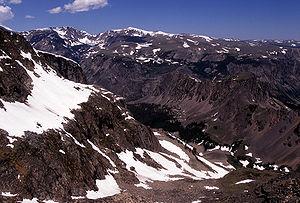
Les monts Beartooth se situent dans le centre sud de l’État américain du Montana et font partie de la réserve naturelle Absaroka-Beartooth qui fait 3 600 km² au sein des forêts nationales Custer et Gallatin.